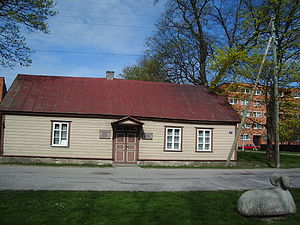
Johannes Aavik / Sprogvidenskabsmand
Aavik-Museum i Kuressaare
Johannes Aavik var en estisk sprogforsker og forfatter.